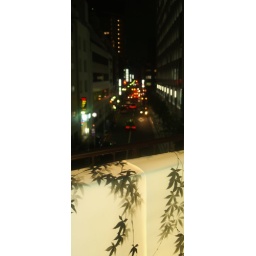
Watching paper red leaves in Tokyo night.